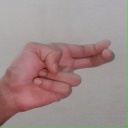
अक्षर: ह